Morocco in the Eurovision Song Contest

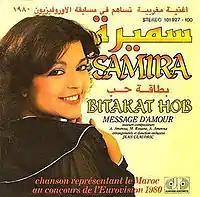
Record cover for "", with text noting it as the Moroccan entry at the Eurovision Song Contest 1980.

RTM selected the song "", performed by Moroccan singer Samira Bensaïd as the first entrant from Morocco in the contest. It is a moderately up-tempo number, with clear influences from Western disco and Arabic overtones. Bensaïd sings of the need for peace among the world's nations, taking the role of "the children of the world" to describe a vision of a society free of war and hate. It was interpreted as a message of peace addressed to Israel and the Arab countries.